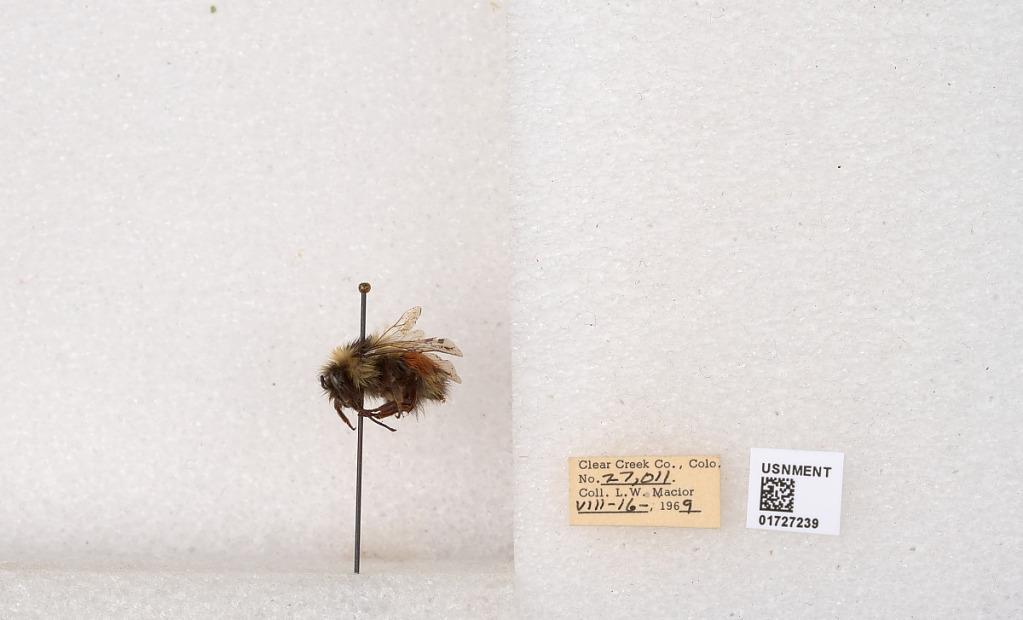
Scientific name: Bombus (Pyrobombus) sylvicola Kirby
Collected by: L. Macior
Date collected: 1969-8-16
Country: United States
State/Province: Colorado
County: Clear Creek
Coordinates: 39.7006, -105.694